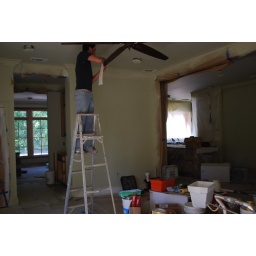
from fireplace - window is on the outside of breakfast room - bar area in between